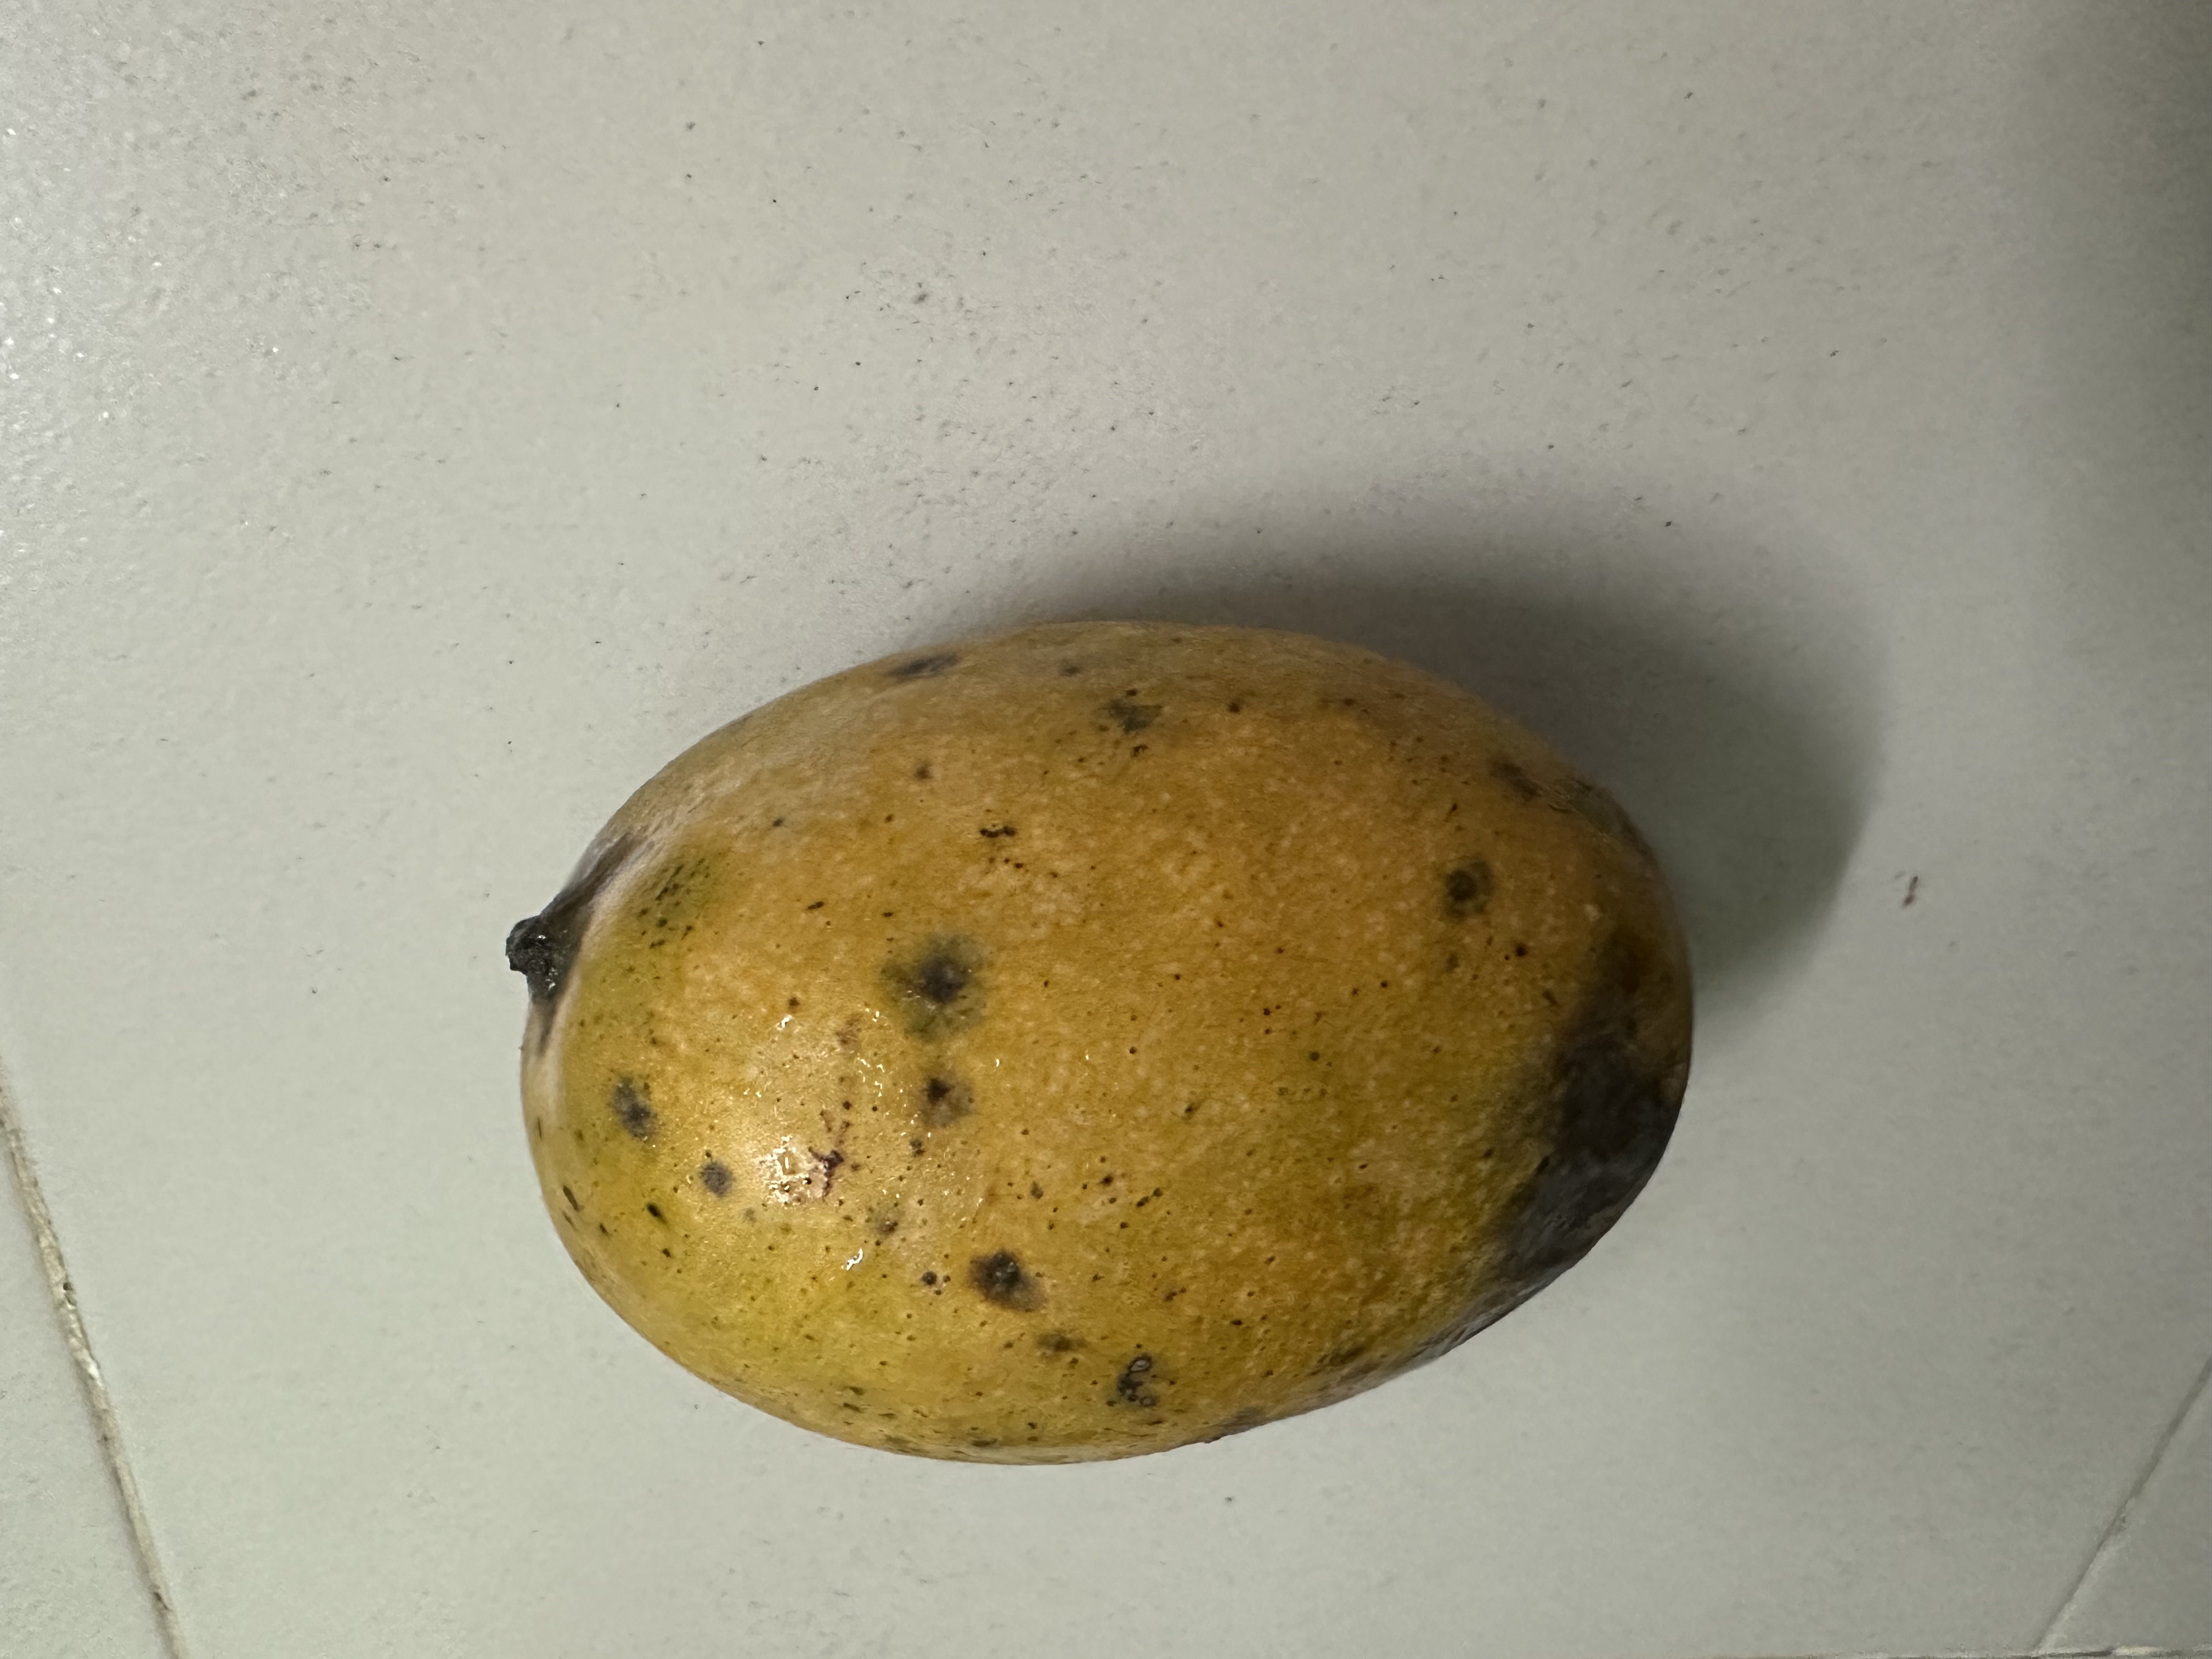
Mango variety: Mollika